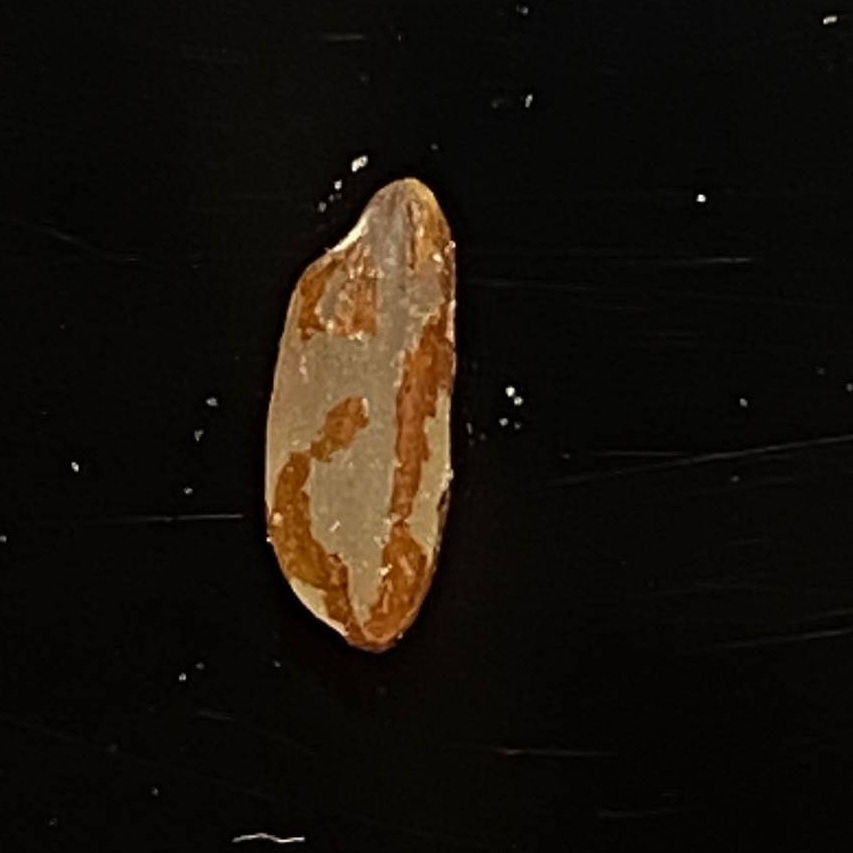
Rice variety: Ganjiya